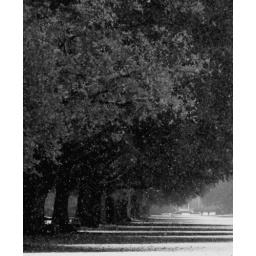
impressionist style in black & white